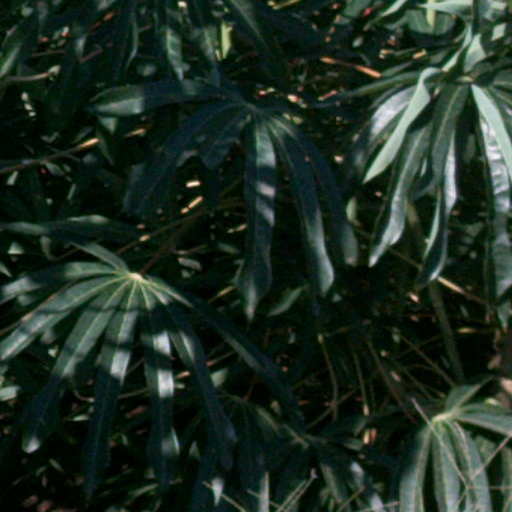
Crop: cassava